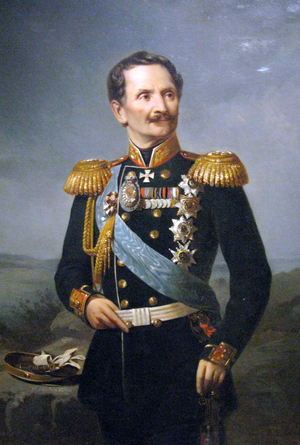
Le comte Friedrich Wilhelm Rembert von Berg, né le 27 mai 1790 au château de Sagnitz dans le gouvernement de Livonie, appartenant à l'Empire russe, aujourd'hui à Sangaste en Estonie, et mort le 6 janvier 1874 à Saint-Pétersbourg, est un aristocrate germano-balte, sujet de l'Empire russe, qui fut gouverneur-général du grand-duché de Finlande de 1855 à 1861.